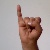
The image shows a hand gesture representing the letter 'I' in Indian Sign Language.